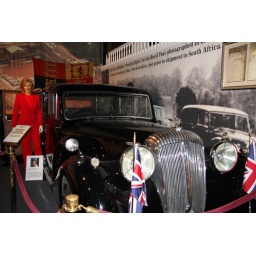
As the sign reads: 1948 Daimler DE-36 Four Door Limousine. This car was used by the British Royal Family